Law of the United Kingdom

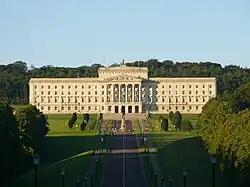
Parliament Buildings, Stormont, Northern Ireland

The law of Northern Ireland is a common law system. It is administered by the courts of Northern Ireland, with ultimate appeal to the Supreme Court of the United Kingdom in both civil and criminal matters. The law of Northern Ireland is closely similar to English law, the rules of common law having been imported into the Kingdom of Ireland under English rule. However, there are important differences.